COVID-19 pandemic

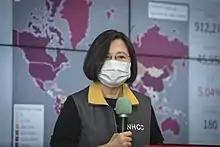
The CDC and WHO advise that masks (such as worn here by Taiwanese president Tsai Ing-wen) reduce the spread of SARS-CoV-2

Non-pharmaceutical interventions that may reduce spread include personal actions such as wearing face masks, self-quarantine, and hand hygiene; community measures aimed at reducing interpersonal contacts such as closing workplaces and schools and cancelling large gatherings; community engagement to encourage acceptance and participation in such interventions; as well as environmental measures such as surface cleaning.